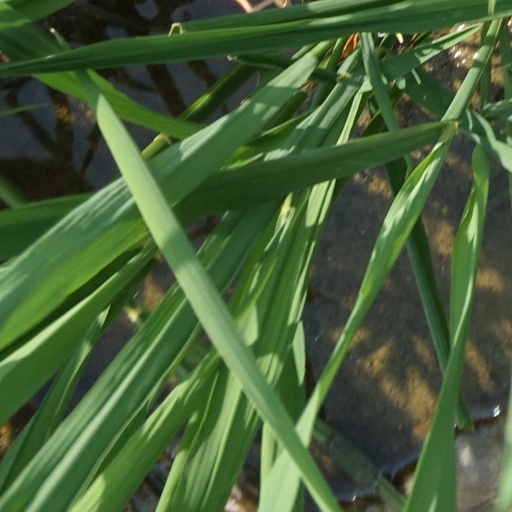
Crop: rice